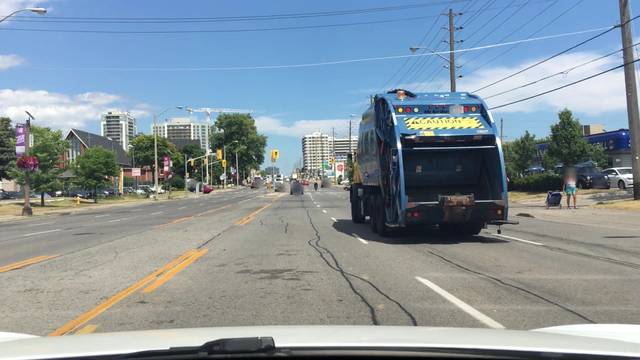
Region: Canada
Coordinates: 43.746, -79.292